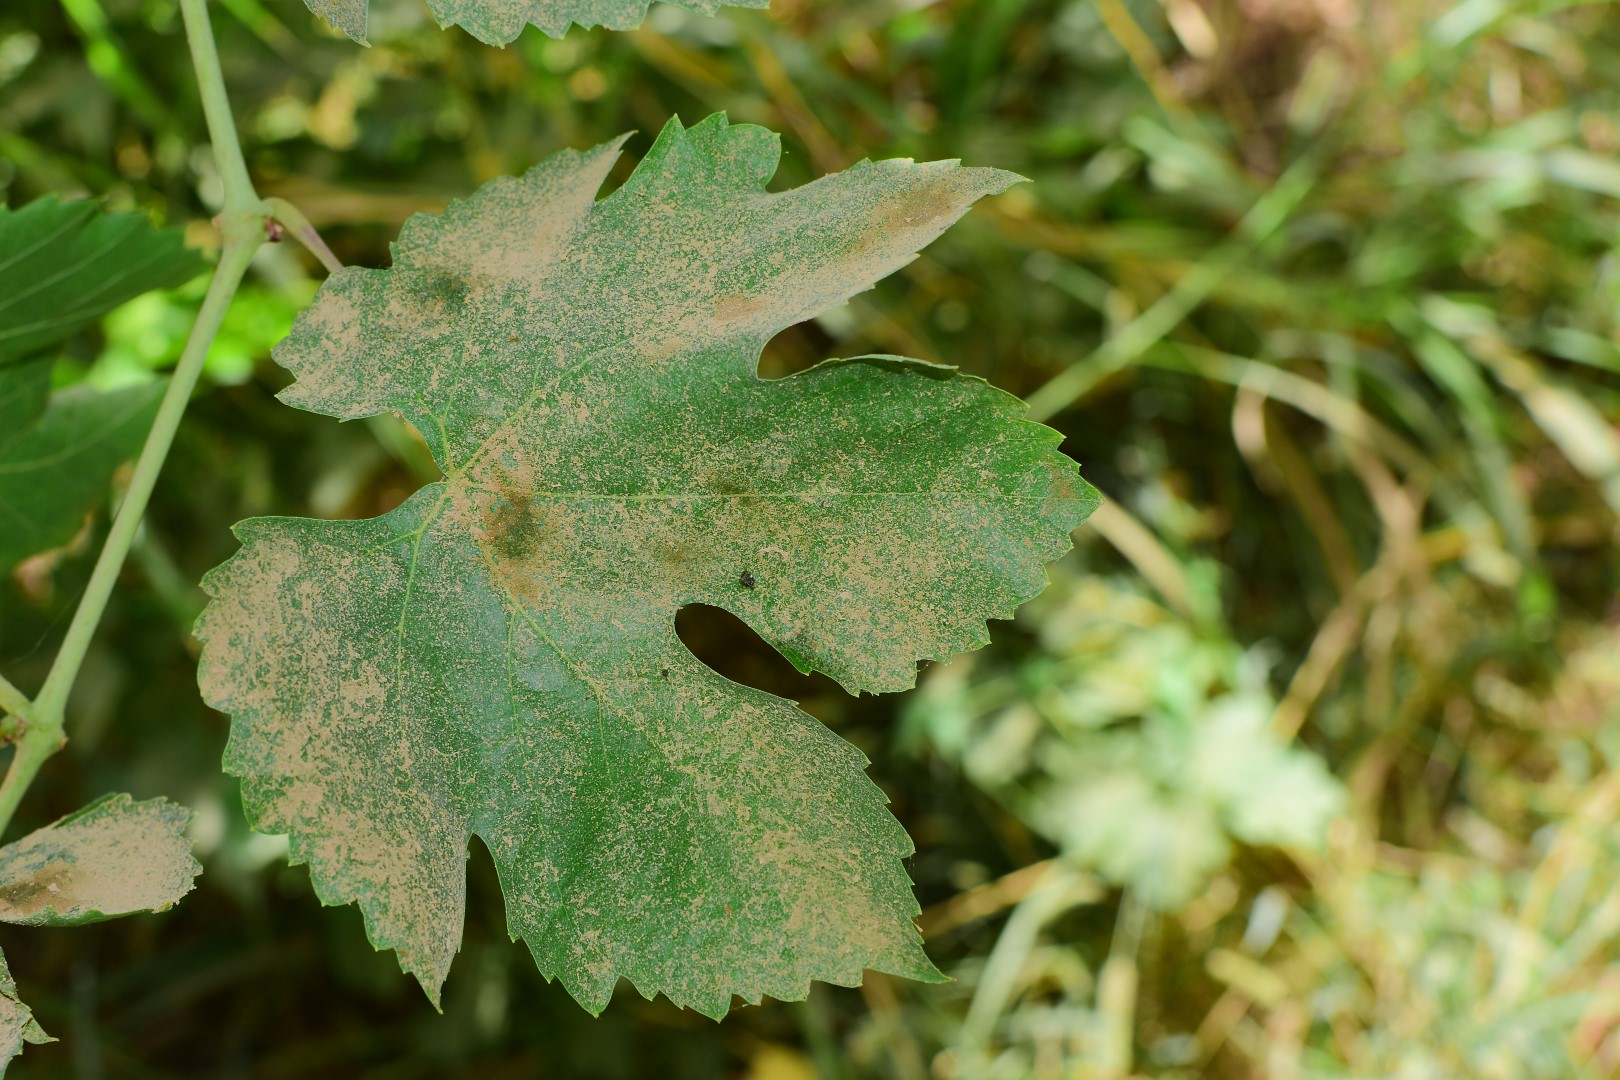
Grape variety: Thompson Seedless